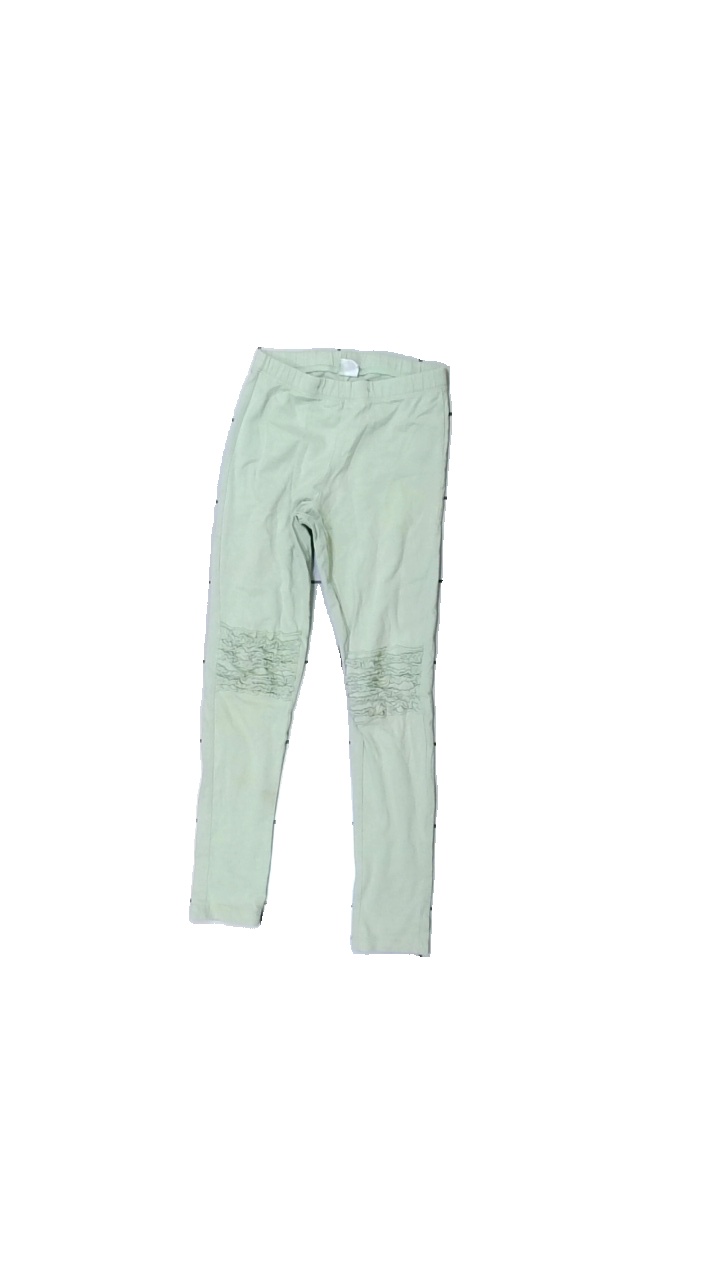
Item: Tights (Children)
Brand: Lindex
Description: green tights with frill detail
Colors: Green
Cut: Tight
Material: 100% Cotton
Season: All
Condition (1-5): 3
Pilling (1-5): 5
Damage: stains
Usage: Recycle
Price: <50